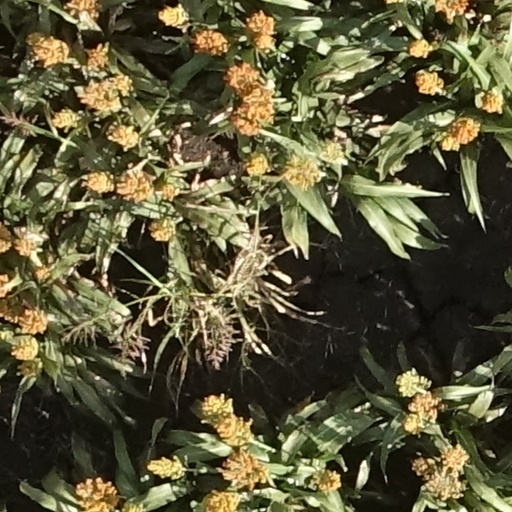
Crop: sorghum